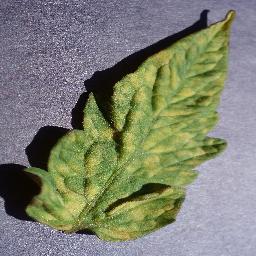
Label: Tomato___Leaf_Mold